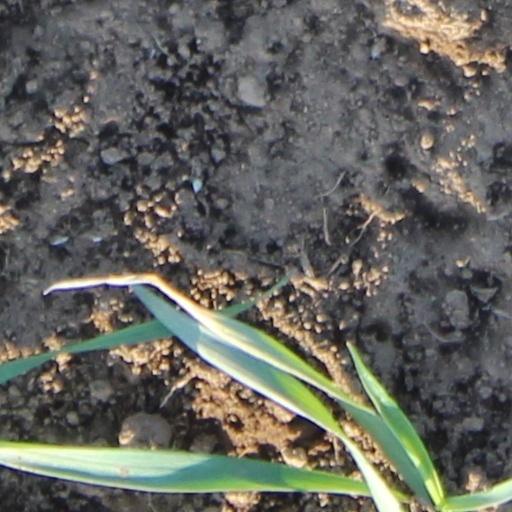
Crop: wheat